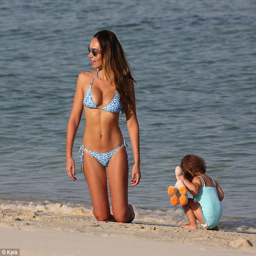
playing in the sand : the inseparable pair played on the beach together with the waves gently lapping at their feet